Bruce Rauner

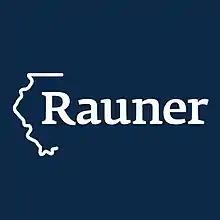
Rauner's 2014 campaign logo

In March 2013, Rauner formed an exploratory committee to look at a run for Governor of Illinois as a Republican. Rauner said that his top priorities included streamlining government, improving education, and improving the state's business climate. He supported term limits and said he would serve no more than eight years (two terms) as governor. On June 5, 2013, Rauner officially announced his candidacy for governor, telling "Chicago" magazine's Carol Felsenthal that his platform would include overhauling tax policy and freezing property taxes.